Frédéric Bougeant

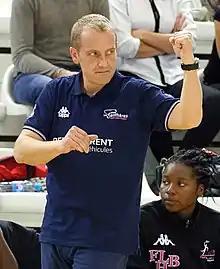
Bougeant in 2015

Frédéric Bougeant (born 6 December 1975) is a French handball coach. He has previously coached the Senegalese national team and participated at the 2019 World Women's Handball Championship in Japan.